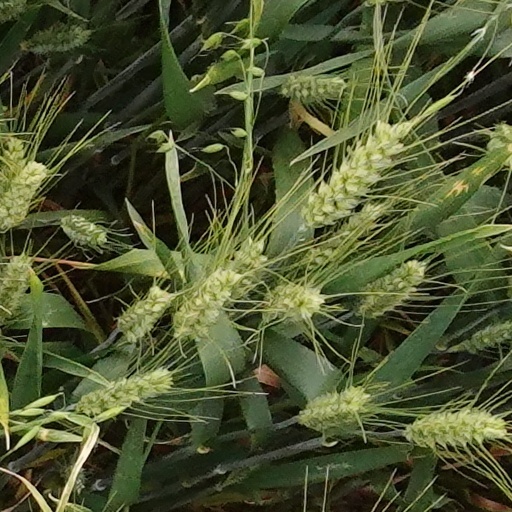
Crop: wheat